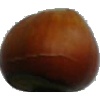
Label: nut_forest